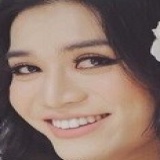
diễn viên Hải Triều